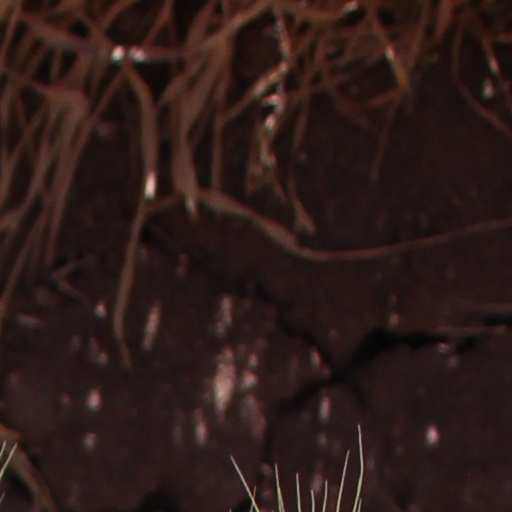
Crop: wheat